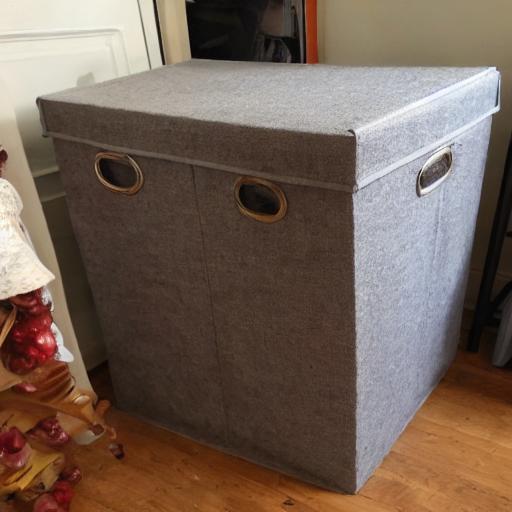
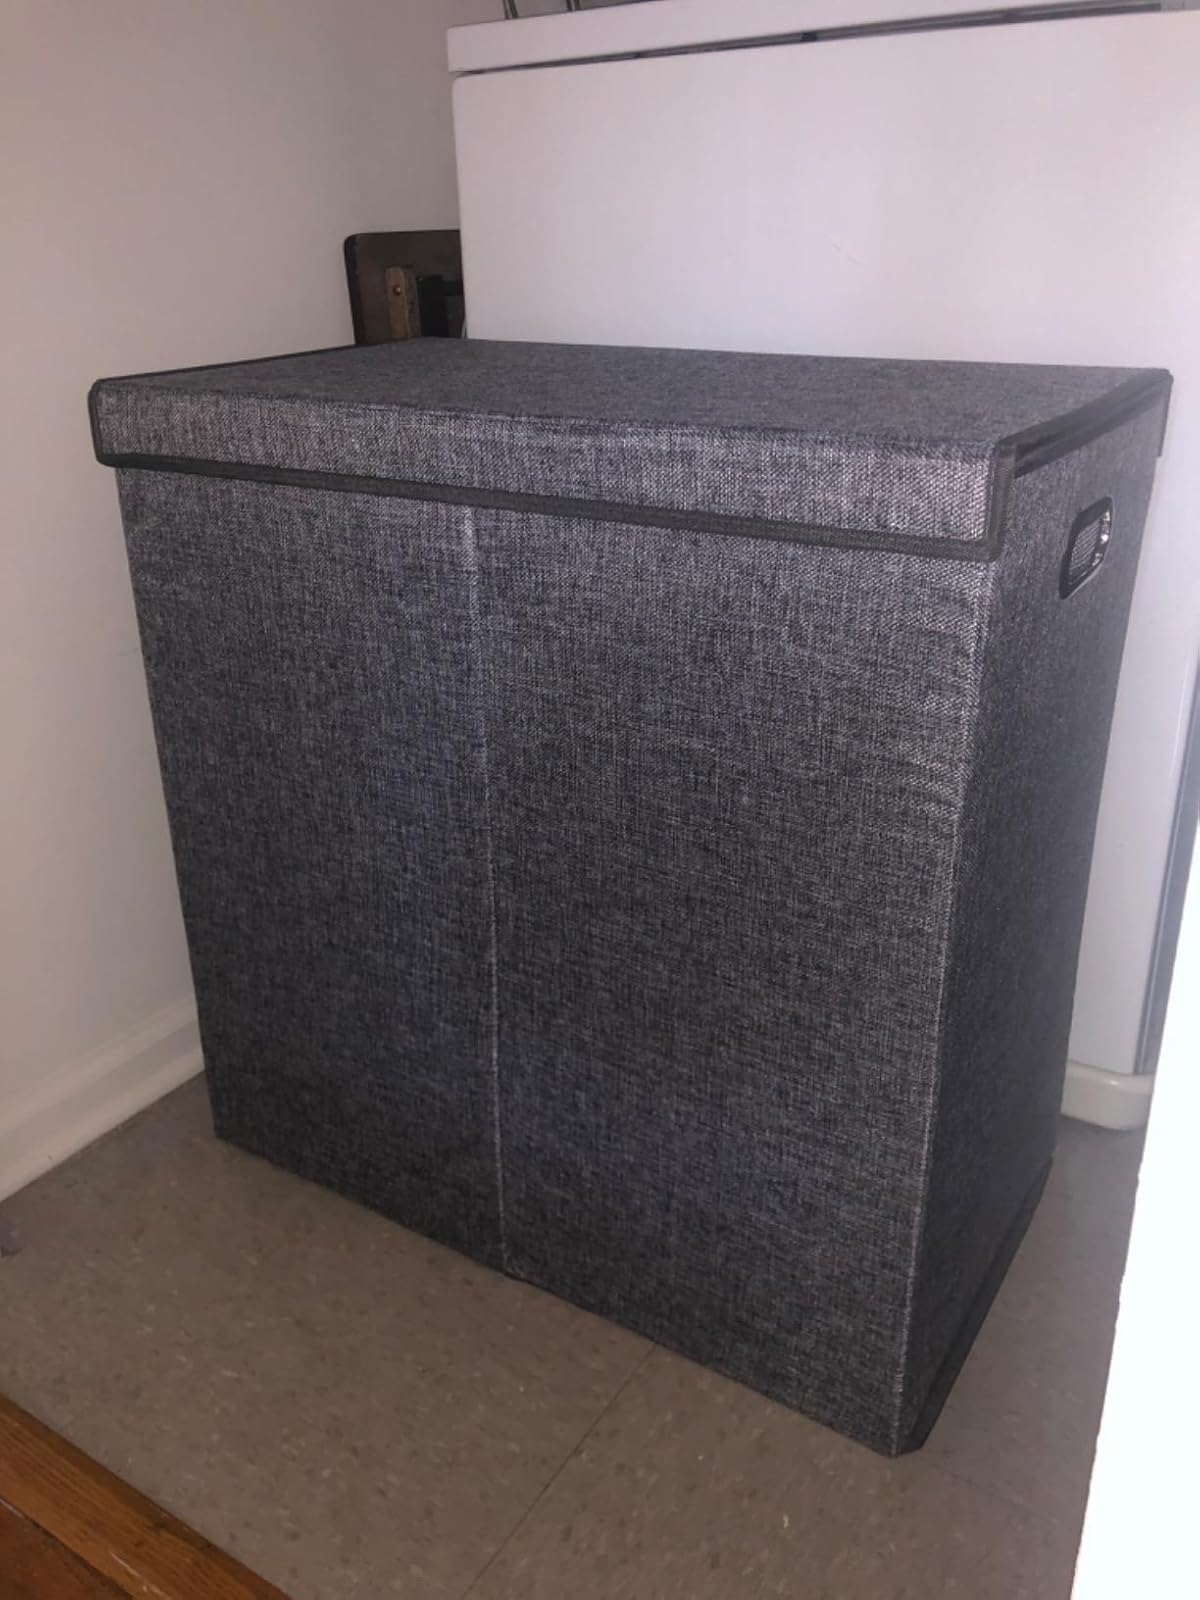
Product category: items_hamper
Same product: no